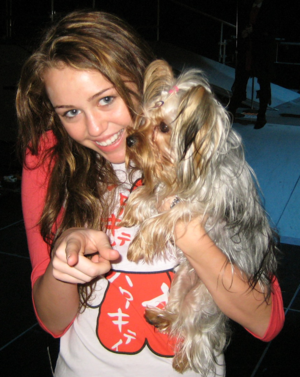
Miley Stewart
Miley Ray Stewart eller Hannah Montana er en fiktiv person spillet af Miley Cyrus fra serien Hannah Montana, hovedpersonen. Serien fokuserer på Miley, som lever et dobbeltliv som en almindelig teenager om dagen og som Hannah Montana om aftenen. Ingen kender begge hendes identiteter, bortset fra vennerne og familien.